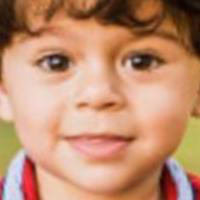
Age group: age 01-10